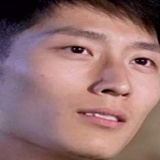
diễn viên Đậu Kiêu